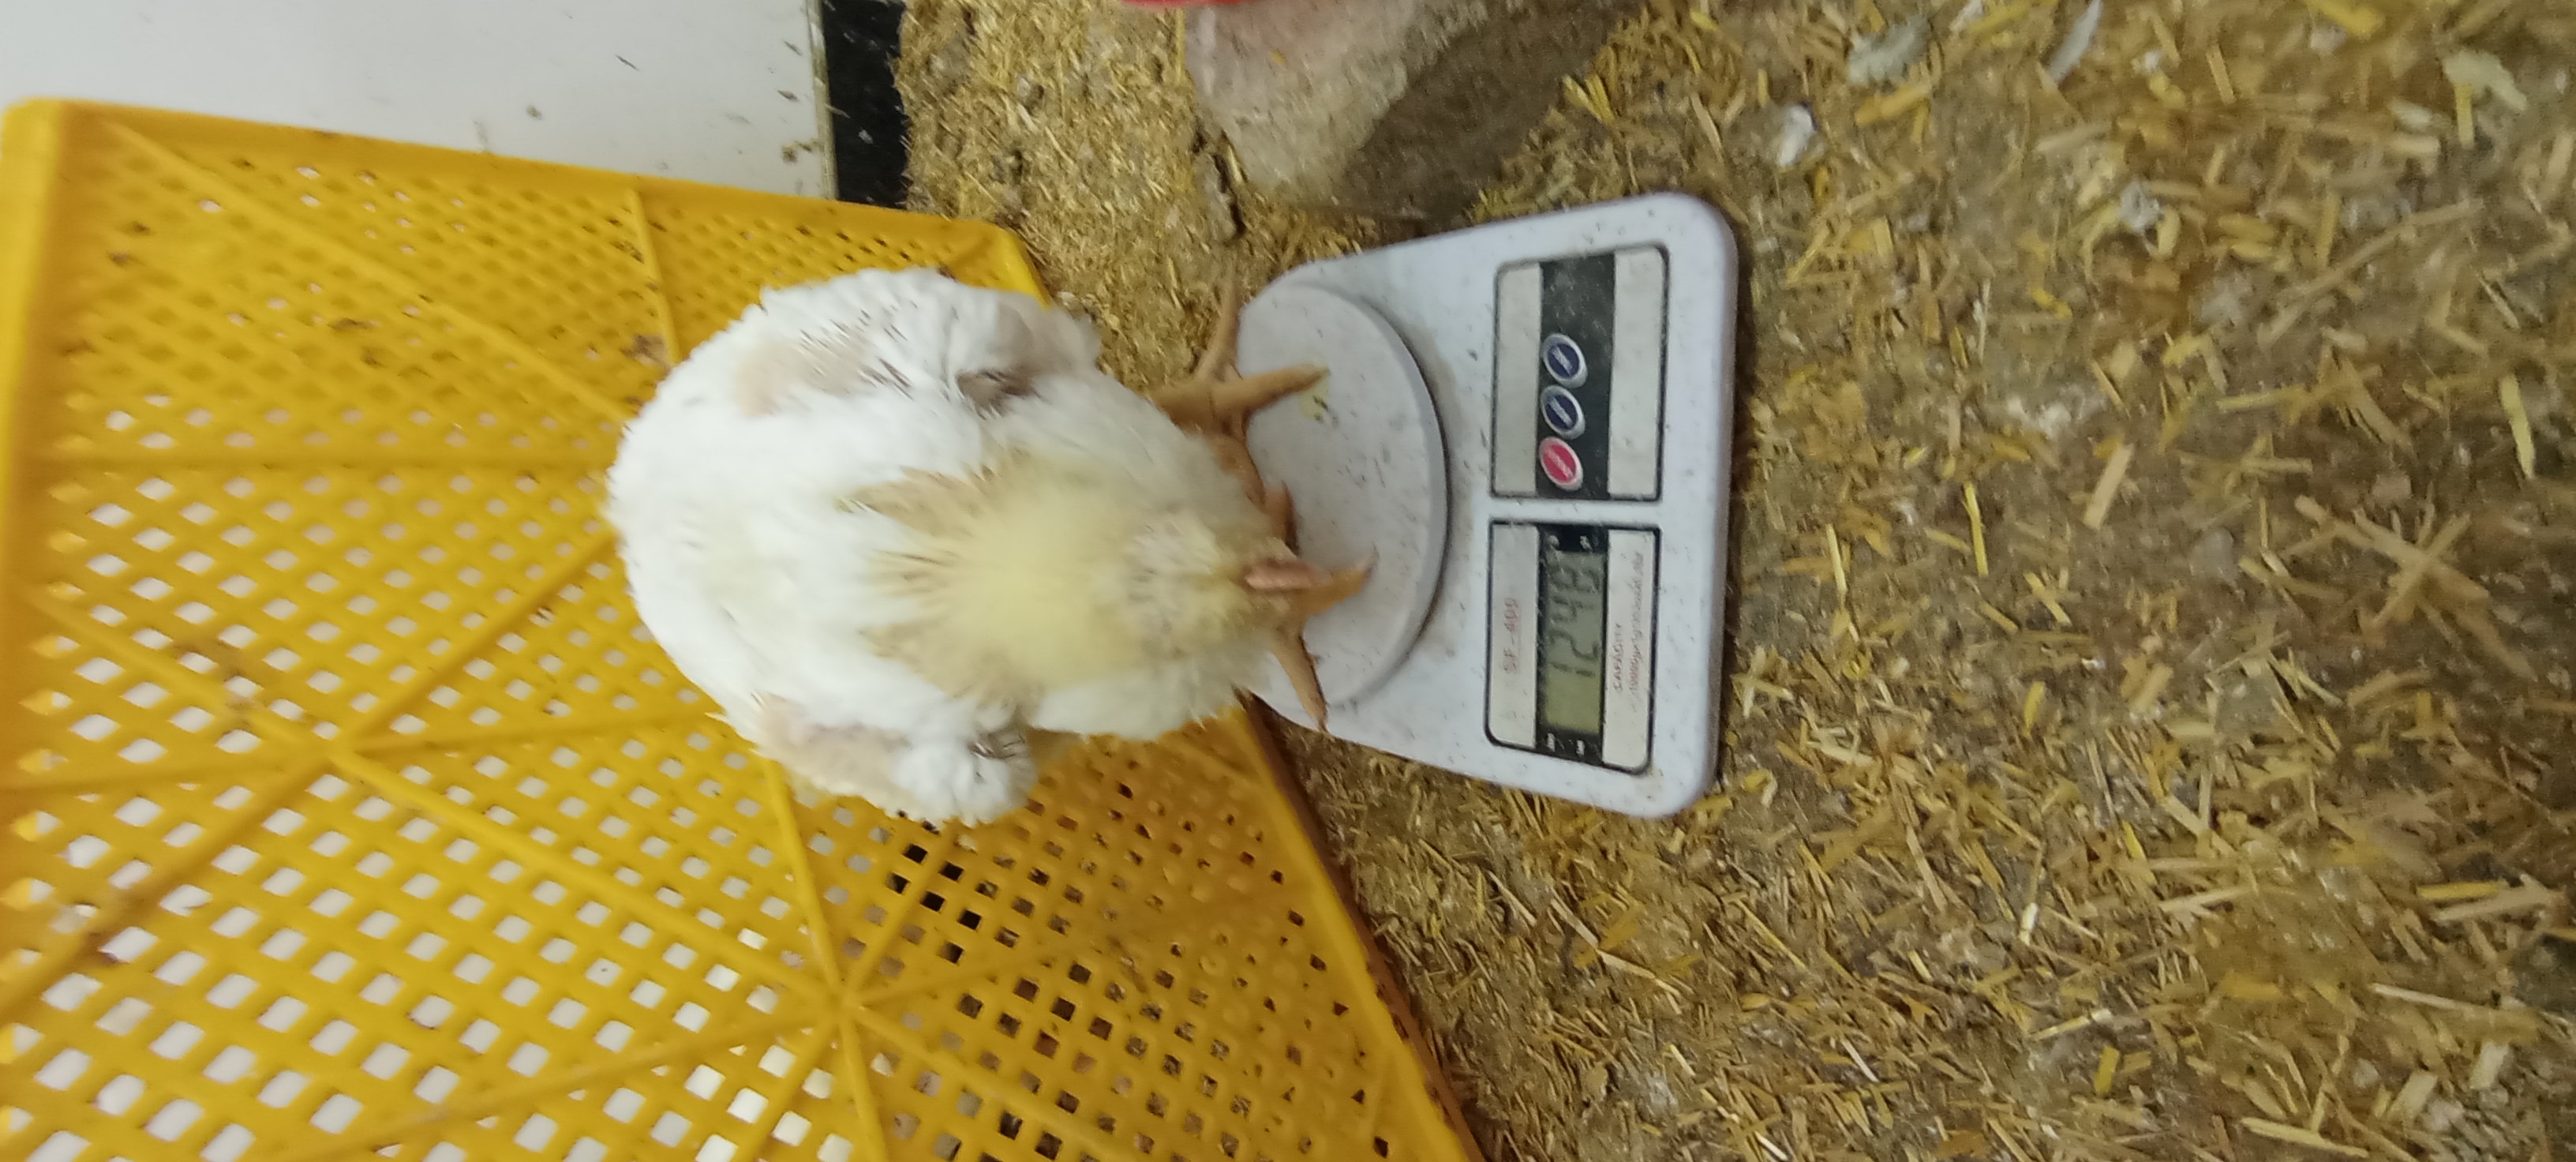
Weight: 1246 g